Realtek

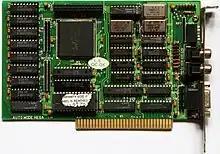
EGA graphic card with Realtek RTG3101

Notable Realtek products include 10/100M Ethernet controllers (with a global market share of 70% as of 2003) and audio codecs (AC'97 and Intel HD Audio), where Realtek had a 50% market share in 2003 and a 60% market share in 2004, primarily concentrated in the integrated OEM on-board audio market-segment. the ALC892 HD Audio codec and RTL8111 Gigabit Ethernet chip have become particular OEM favorites, offering low prices and basic feature-sets. RTL8139-based NICs are dubbed "crab cards" in Taiwan, alluding to the crab-like appearance of the Realtek logo.